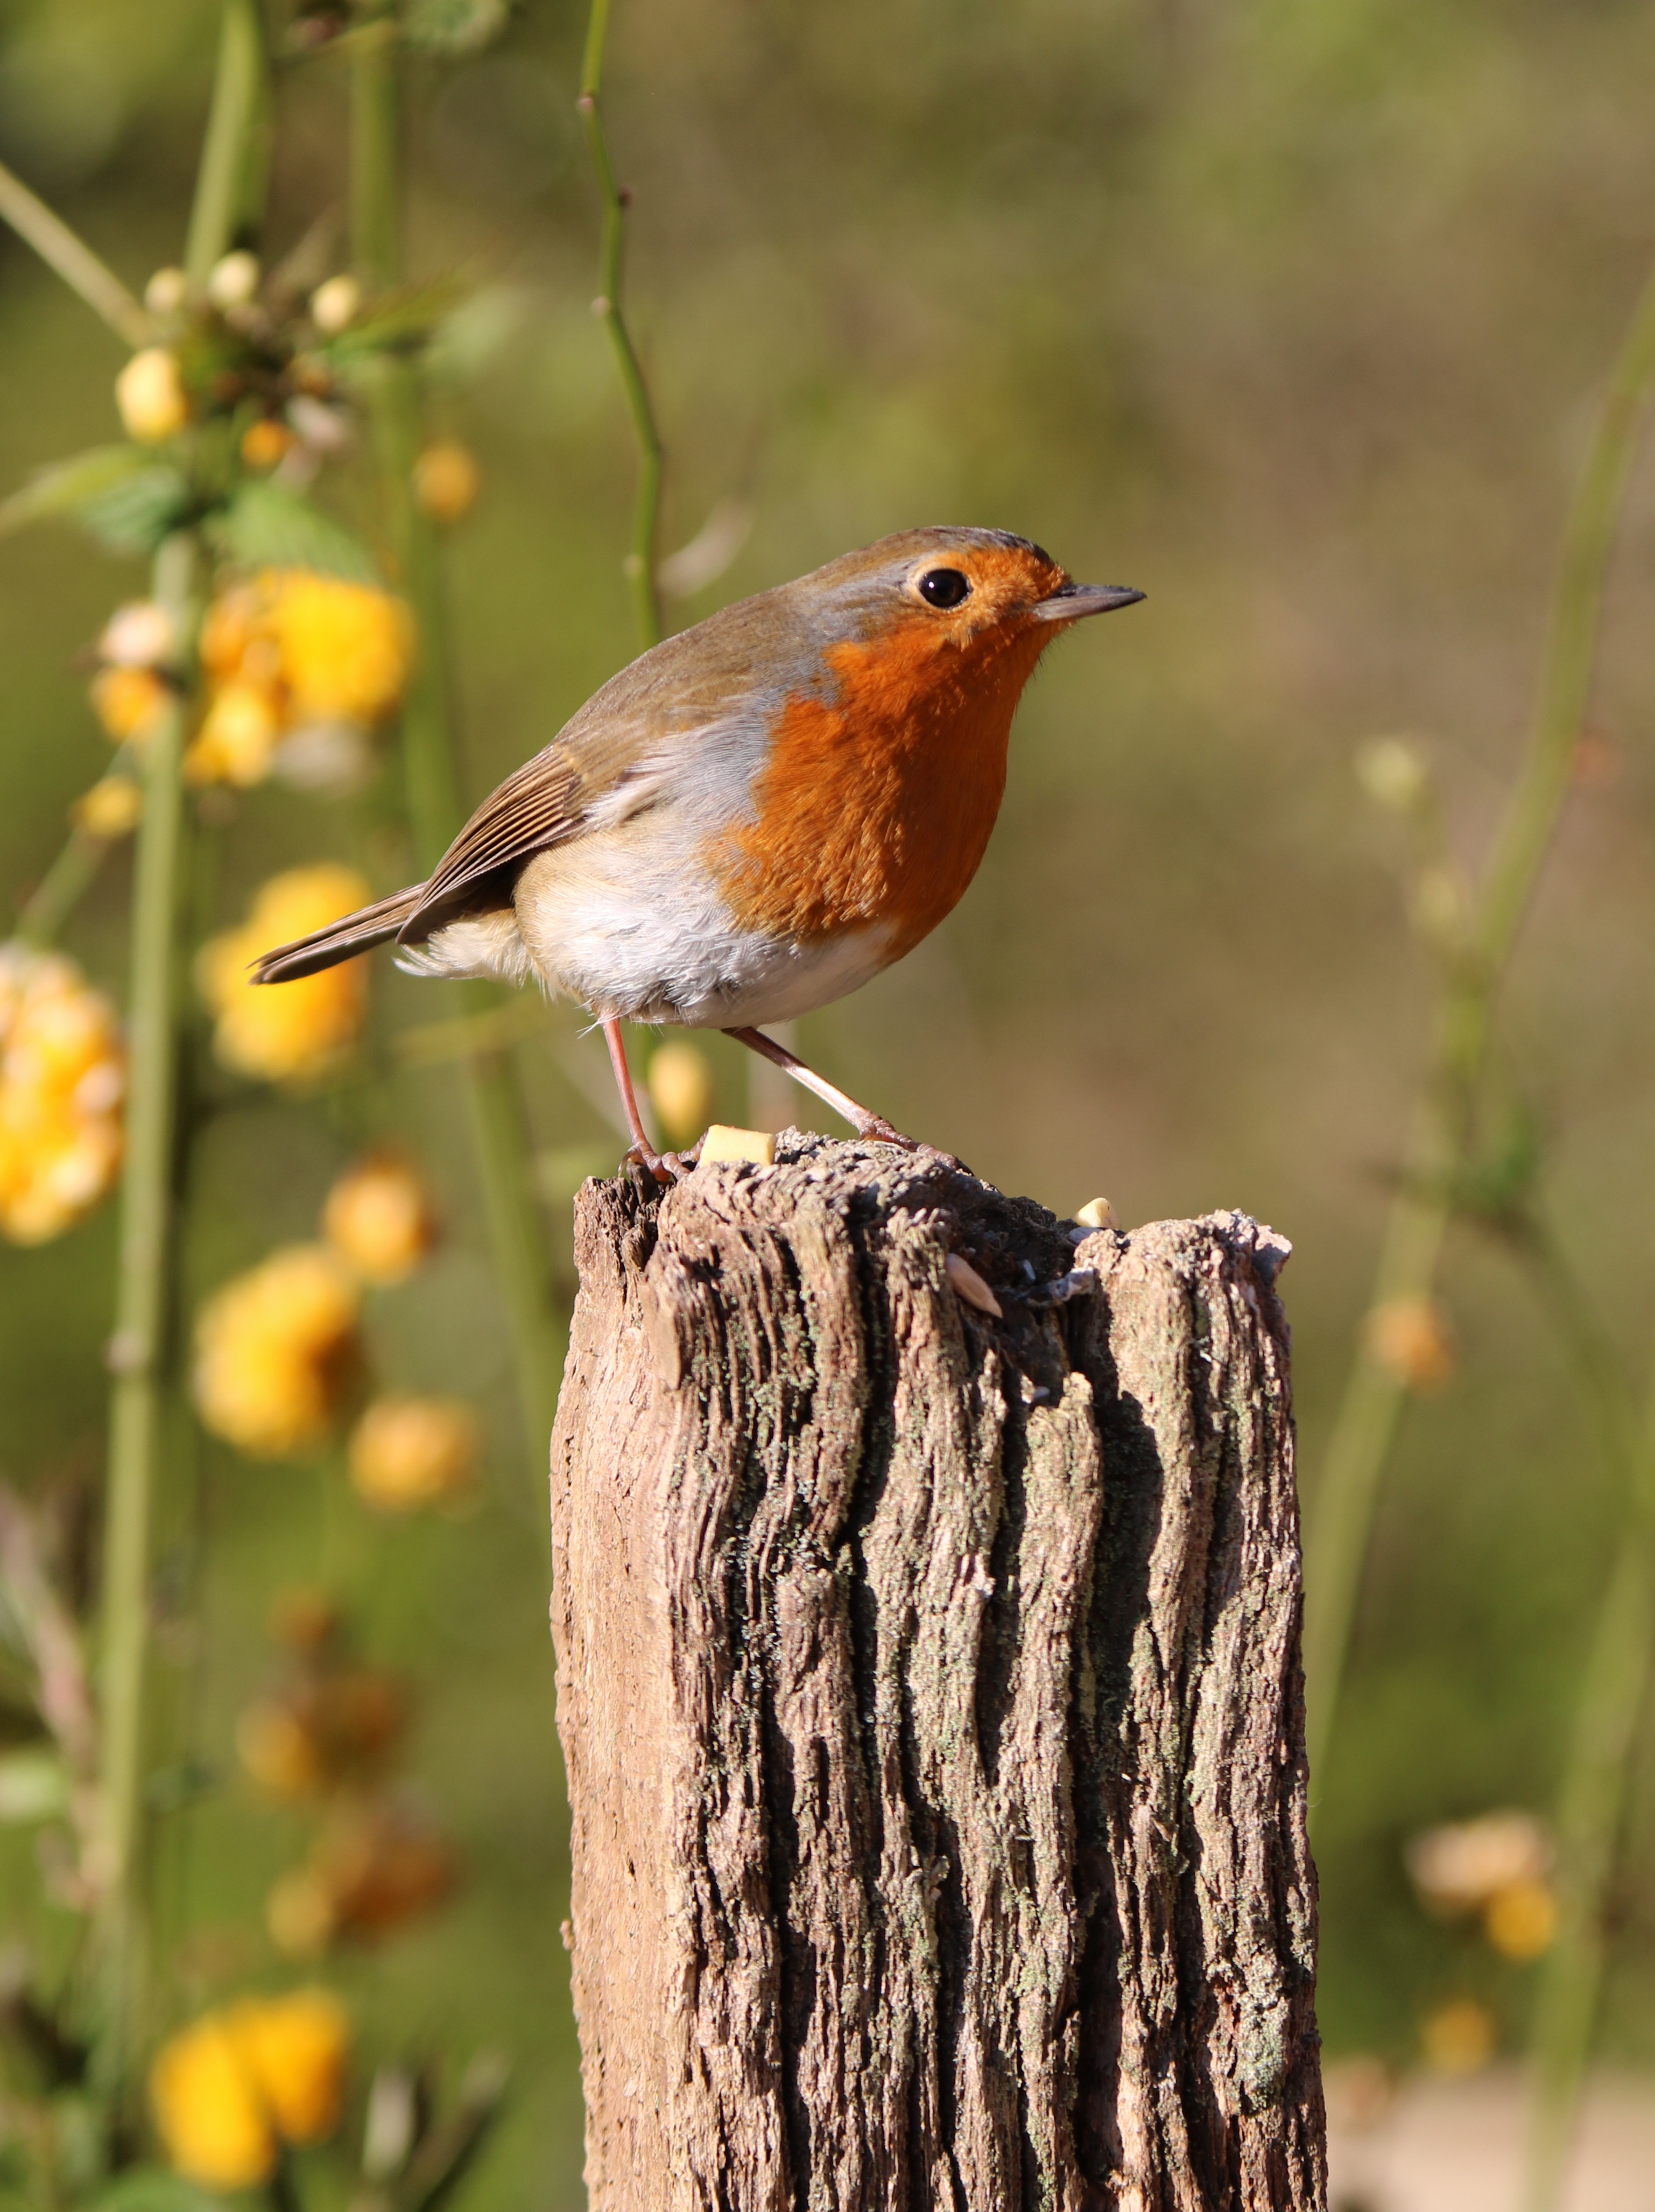
nature, branch, bird, post, wildlife, spring, red, beak, robin, avian, fauna, flowers, songbird, vertebrate, european, finch, birdwatching, perched, brambling, wren, redbreast, old world flycatcher, song bird, perching bird, nightingale, ortolan bunting, european robin